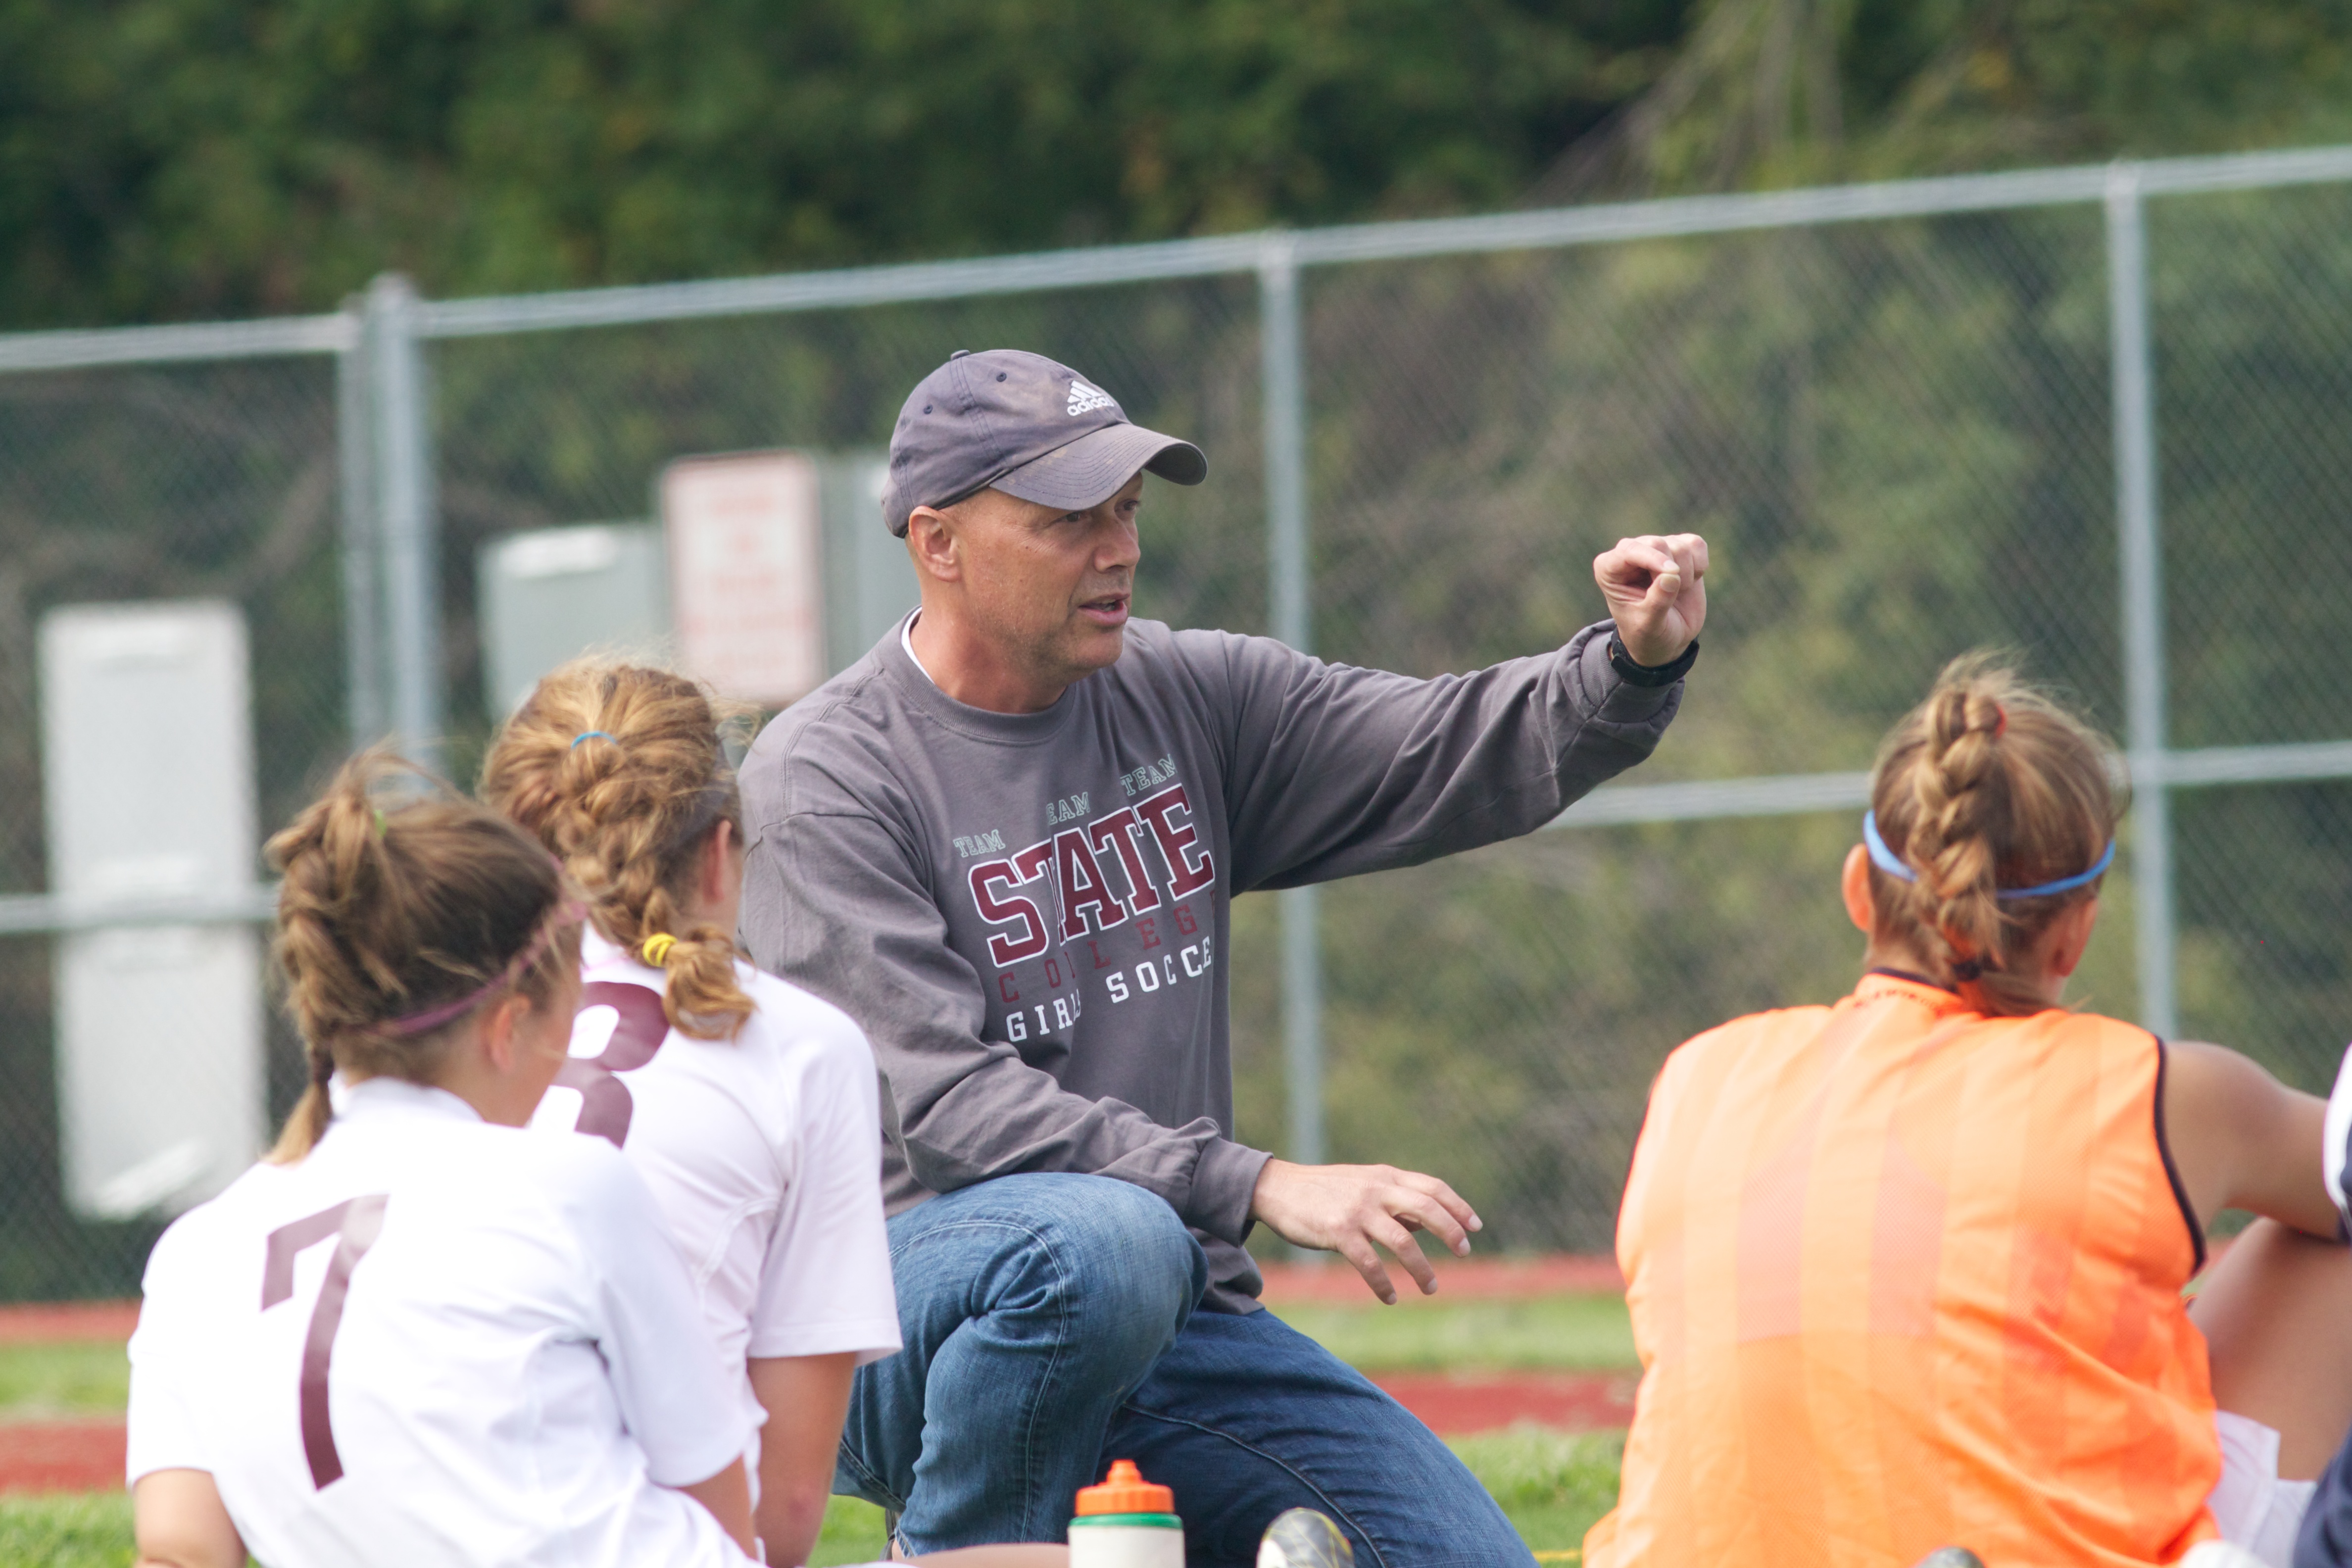
youth, community, soccer, sports, odyssey, tournament, competition event